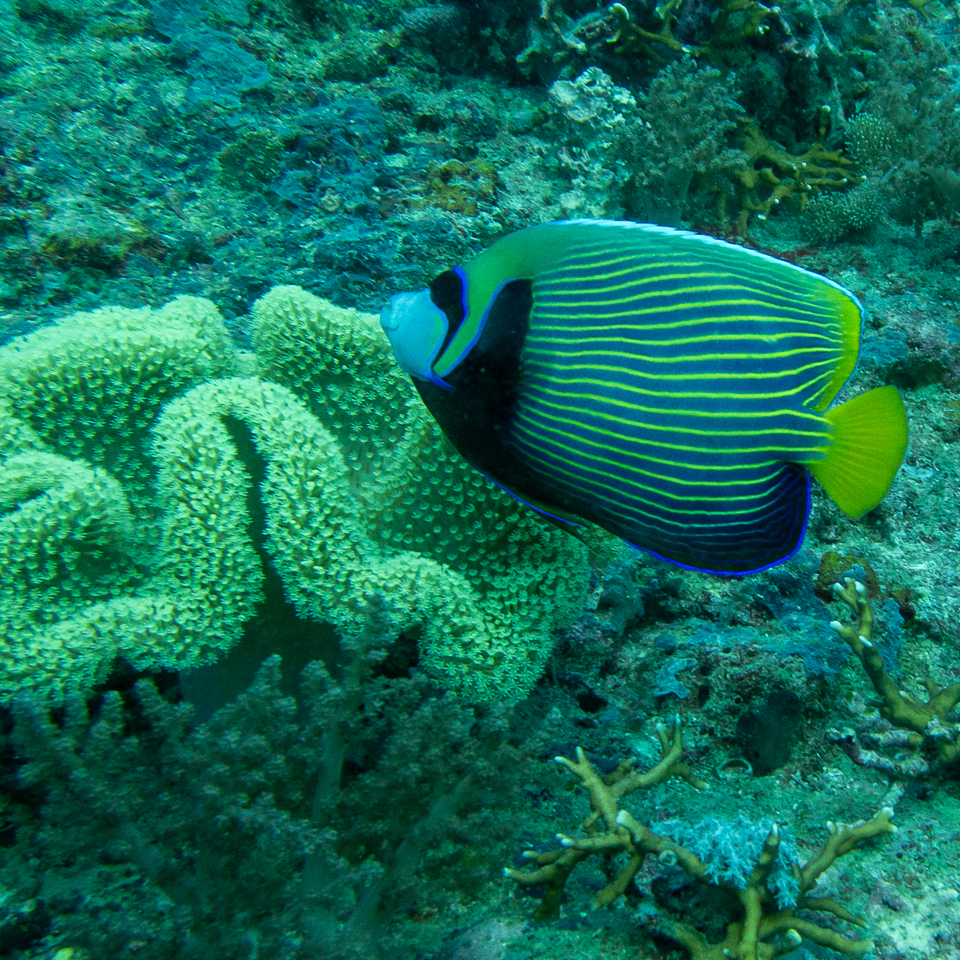
Pomacanthus imperator (Emperor Angelfish)